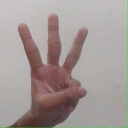
अक्षर: व